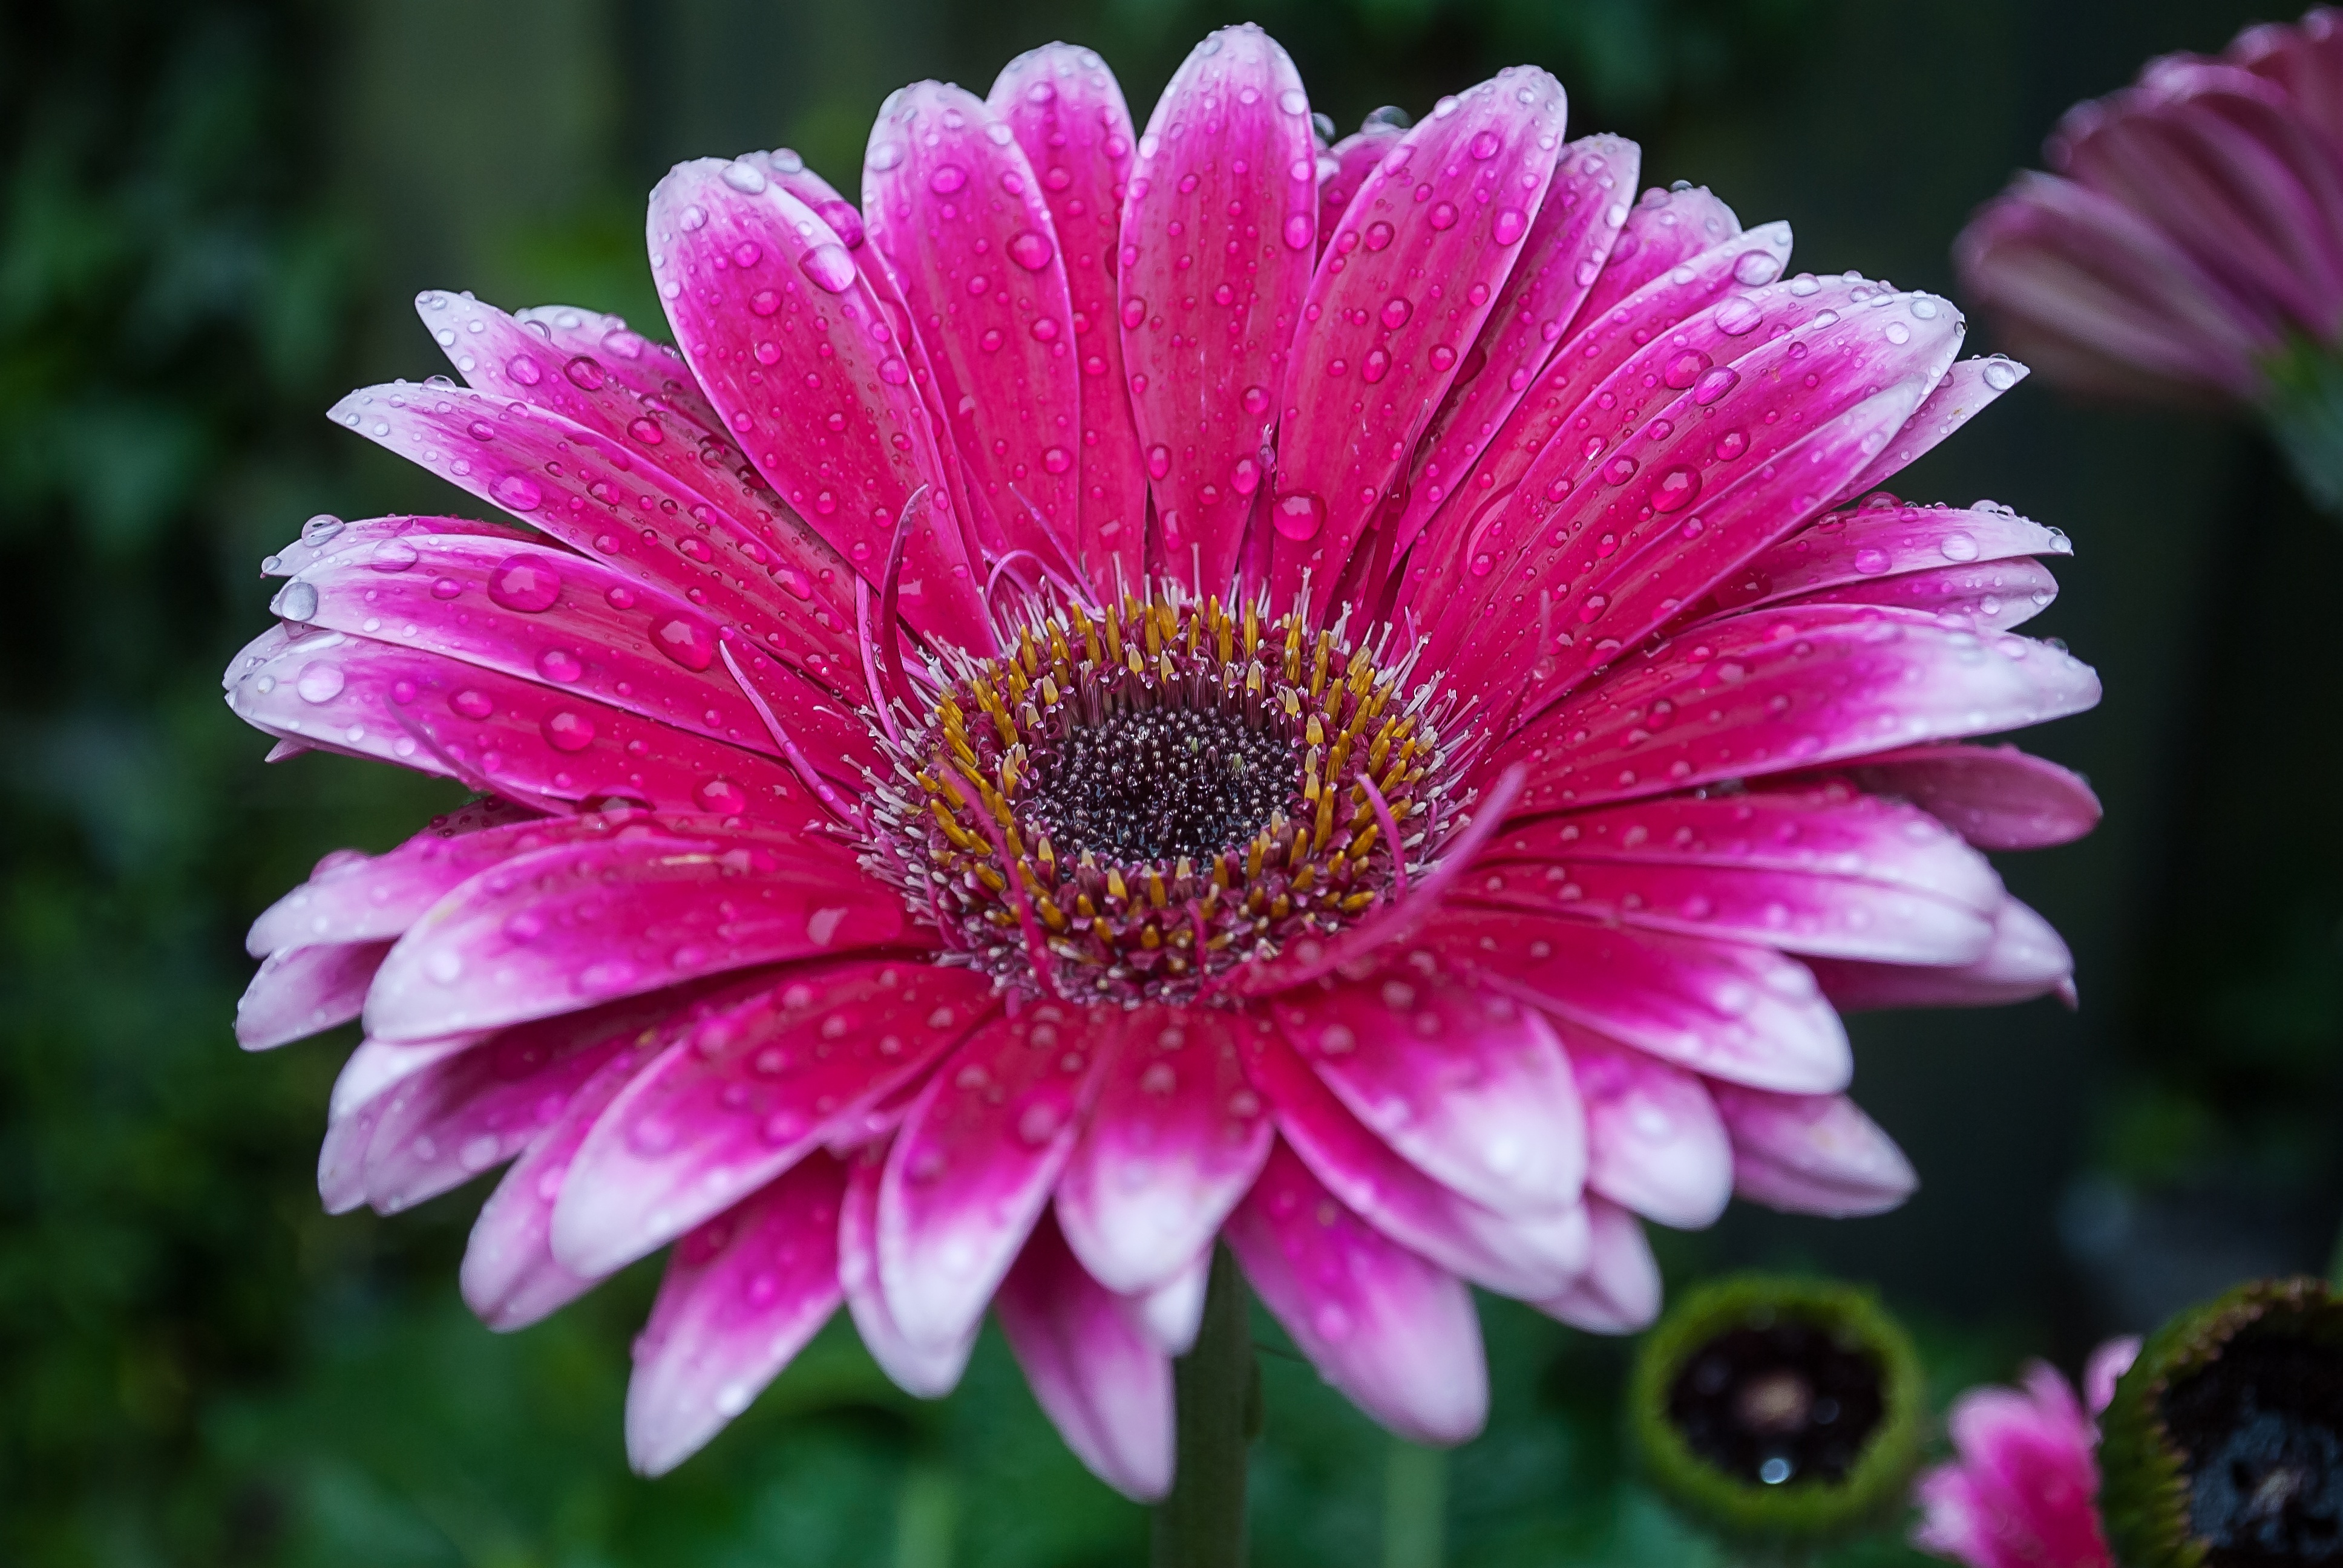
nature, plant, flower, petal, daisy, color, garden, pink, flora, close up, gerbera, floristry, macro photography, flowering plant, daisy family, annual plant, plant stem, land plant, marguerite daisy